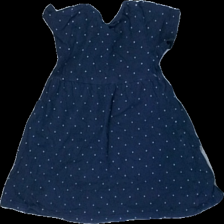
View: back
Type: Dress
Category: Ladies
Brand: H&M
Brand text on label: Livelo
Colors: Blue, White
Material: 100% Cotton
Pattern: Dots
Cut: Regular, C-collar
Size: 92
Season: All
Price range: 100-150
Recommended usage: Reuse
Description: Blue dress with white dots
Comment: washed out